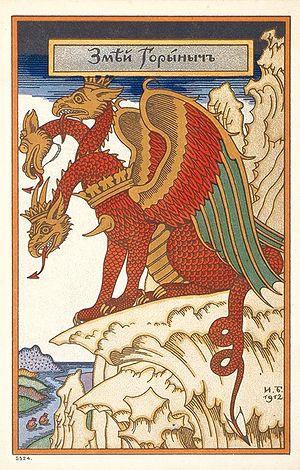
Le Lait de bête sauvage est un conte traditionnel slave oriental, qui figure en quatre versions principales dans les Contes traditionnels russes d'Alexandre Afanassiev.